Gattinara

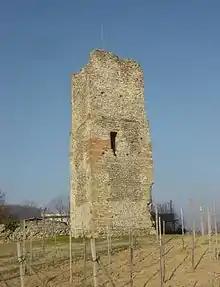
Castelle tower

Gattinara is a "comune" (municipality) in the Province of Vercelli in the Italian region of Piedmont, located about northeast of Turin and about north of Vercelli. As of 31 December 2004, it had a population of 8,506 and an area of .